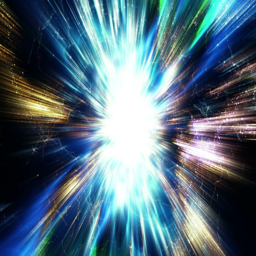
space traveling inside a wormhole in deep space